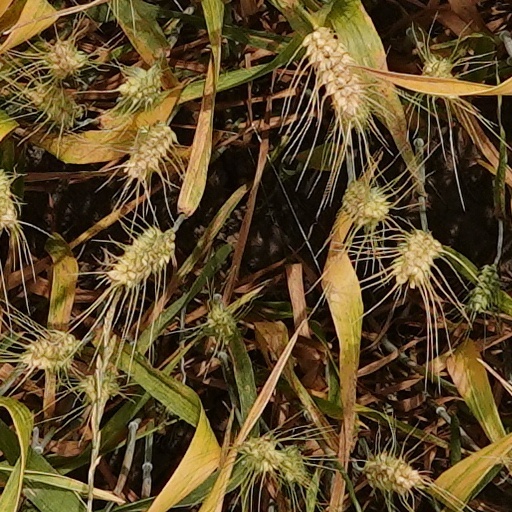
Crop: wheat